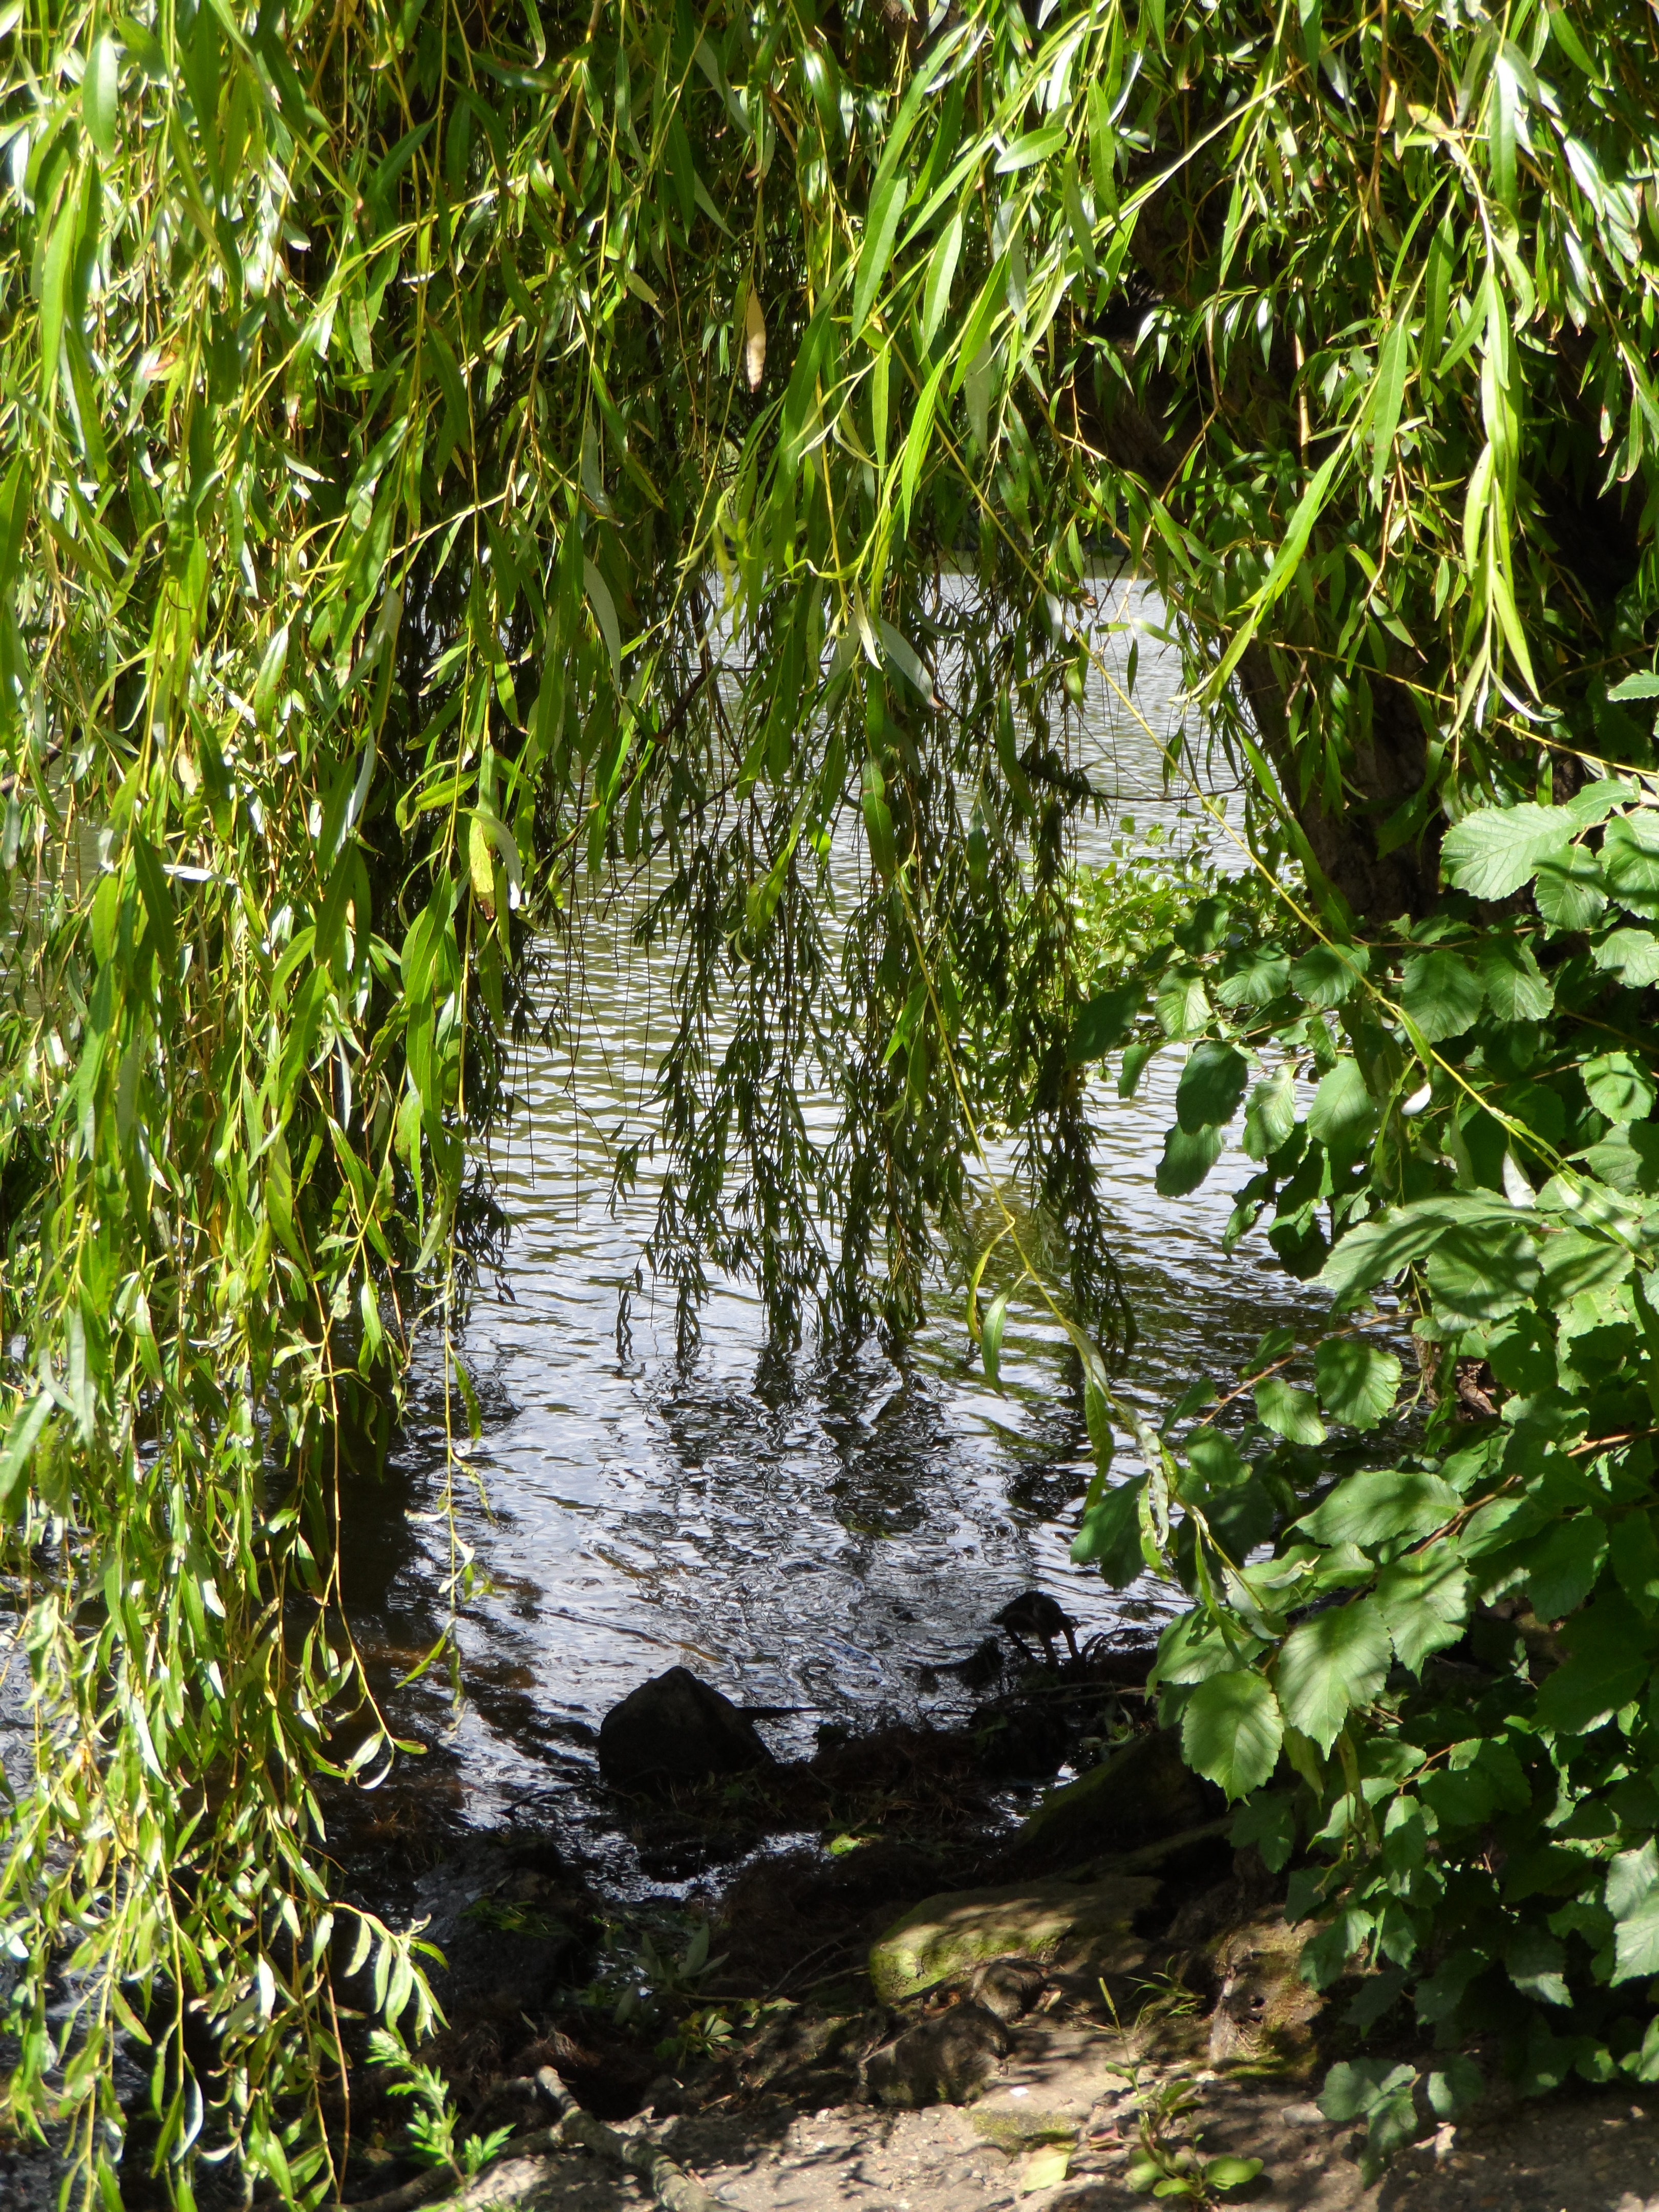
tree, water, nature, forest, swamp, plant, leaf, flower, river, summer, pond, wildlife, idyllic, stream, green, flow, jungle, pasture, peaceful, shadow, cozy, botany, garden, flora, leaves, bank, mysterious, cool, vegetation, rainforest, shady, wetland, refreshment, grove, woodland, habitat, idyll, protected, depend, green stuff, shore greenhouse, shore rain, natural environment